Geline Fuko

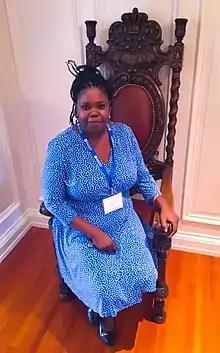
Picture of Geline Fuko

Adv. Geline Alfred Fuko is a Tanzanian lawyer, (Attorney) and human rights activist who is a graduate of the Joint European Master in Comparative Local Development This is an Erasmus Mundus Joint Master's programme at the University of Trento Italy, Financed by the European Union Commission Geline is a 2022 Draper Hills fellow at Stanford University with the Centre on Democracy, Development and the Rule of Law, Freeman Spogli Institute. She has helped to promote democracy in Tanzania in organisations such as Tangible Initiatives For Local Development Tanzania (TIFLD) She was instrumental in designing and managing the first and the only Online Public Database on constitutional resources. In 2016, she was granted a Mandela Washington Fellowship. Her achievements were specifically highlighted by President Obama at the YALI Presidential Summit in Washington, D.C. on 3 August 2016.